Poles in Kazakhstan

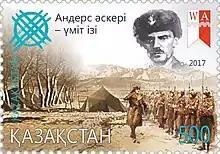
Kazakh postal stamp from 2017 commemorating the Polish Anders' Army

After the Soviet invasion of Poland at the start of World War II, another 150,000 Poles were deported from eastern Polish territories to Kazakhstan; 80% of these were women and children, as the adult men of their community were typically absent due to army service. In early 1942, a portion of the Polish Anders' Army along with civilians was relocated to southern Kazakhstan, whereas the remainder was moved to the Uzbek and Kyrgyz SSRs. The 1st Uhlan Regiment, the 8th Infantry Division and 10th Infantry Division were stationed in Otar, Shokpak and Lugovoy, respectively. The Poles suffered from epidemics and famine and many died. In 1942, the army with many civilians was evacuated to Iran. As of 1943, there were still nearly 77,000 Polish citizens in Kazakhstan, according to Soviet data.